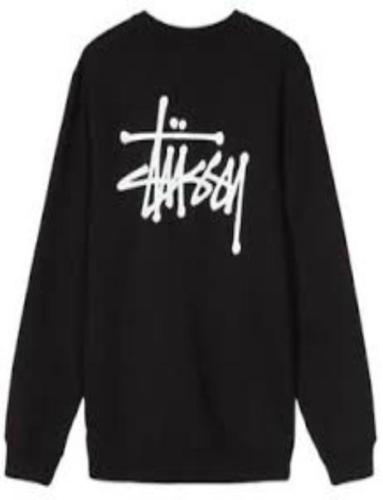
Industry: Clothes